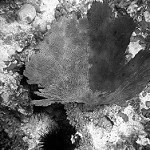
Label: B & W